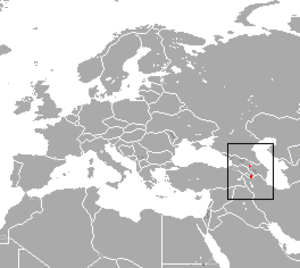
Cette liste commentée recense la mammalofaune en Azerbaïdjan. Elle répertorie les espèces de mammifères azerbaïdjanais actuels et celles qui ont été récemment classifiées comme éteintes. Cette liste comporte 127 espèces réparties en neuf ordres et 28 familles, dont quatre sont « en danger », huit sont « vulnérables », douze sont « quasi menacées » et quatre ont des « données insuffisantes » pour être classées.